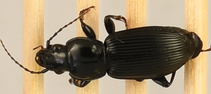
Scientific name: Pterostichus novus
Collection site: Steigerwaldt-Chequamegon NEON (STEI), plot STEI_001